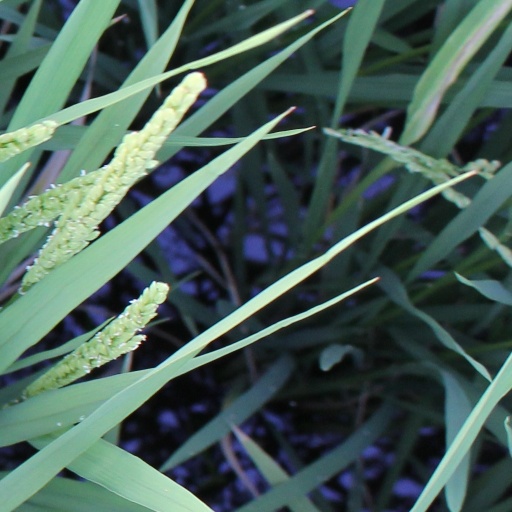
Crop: rice